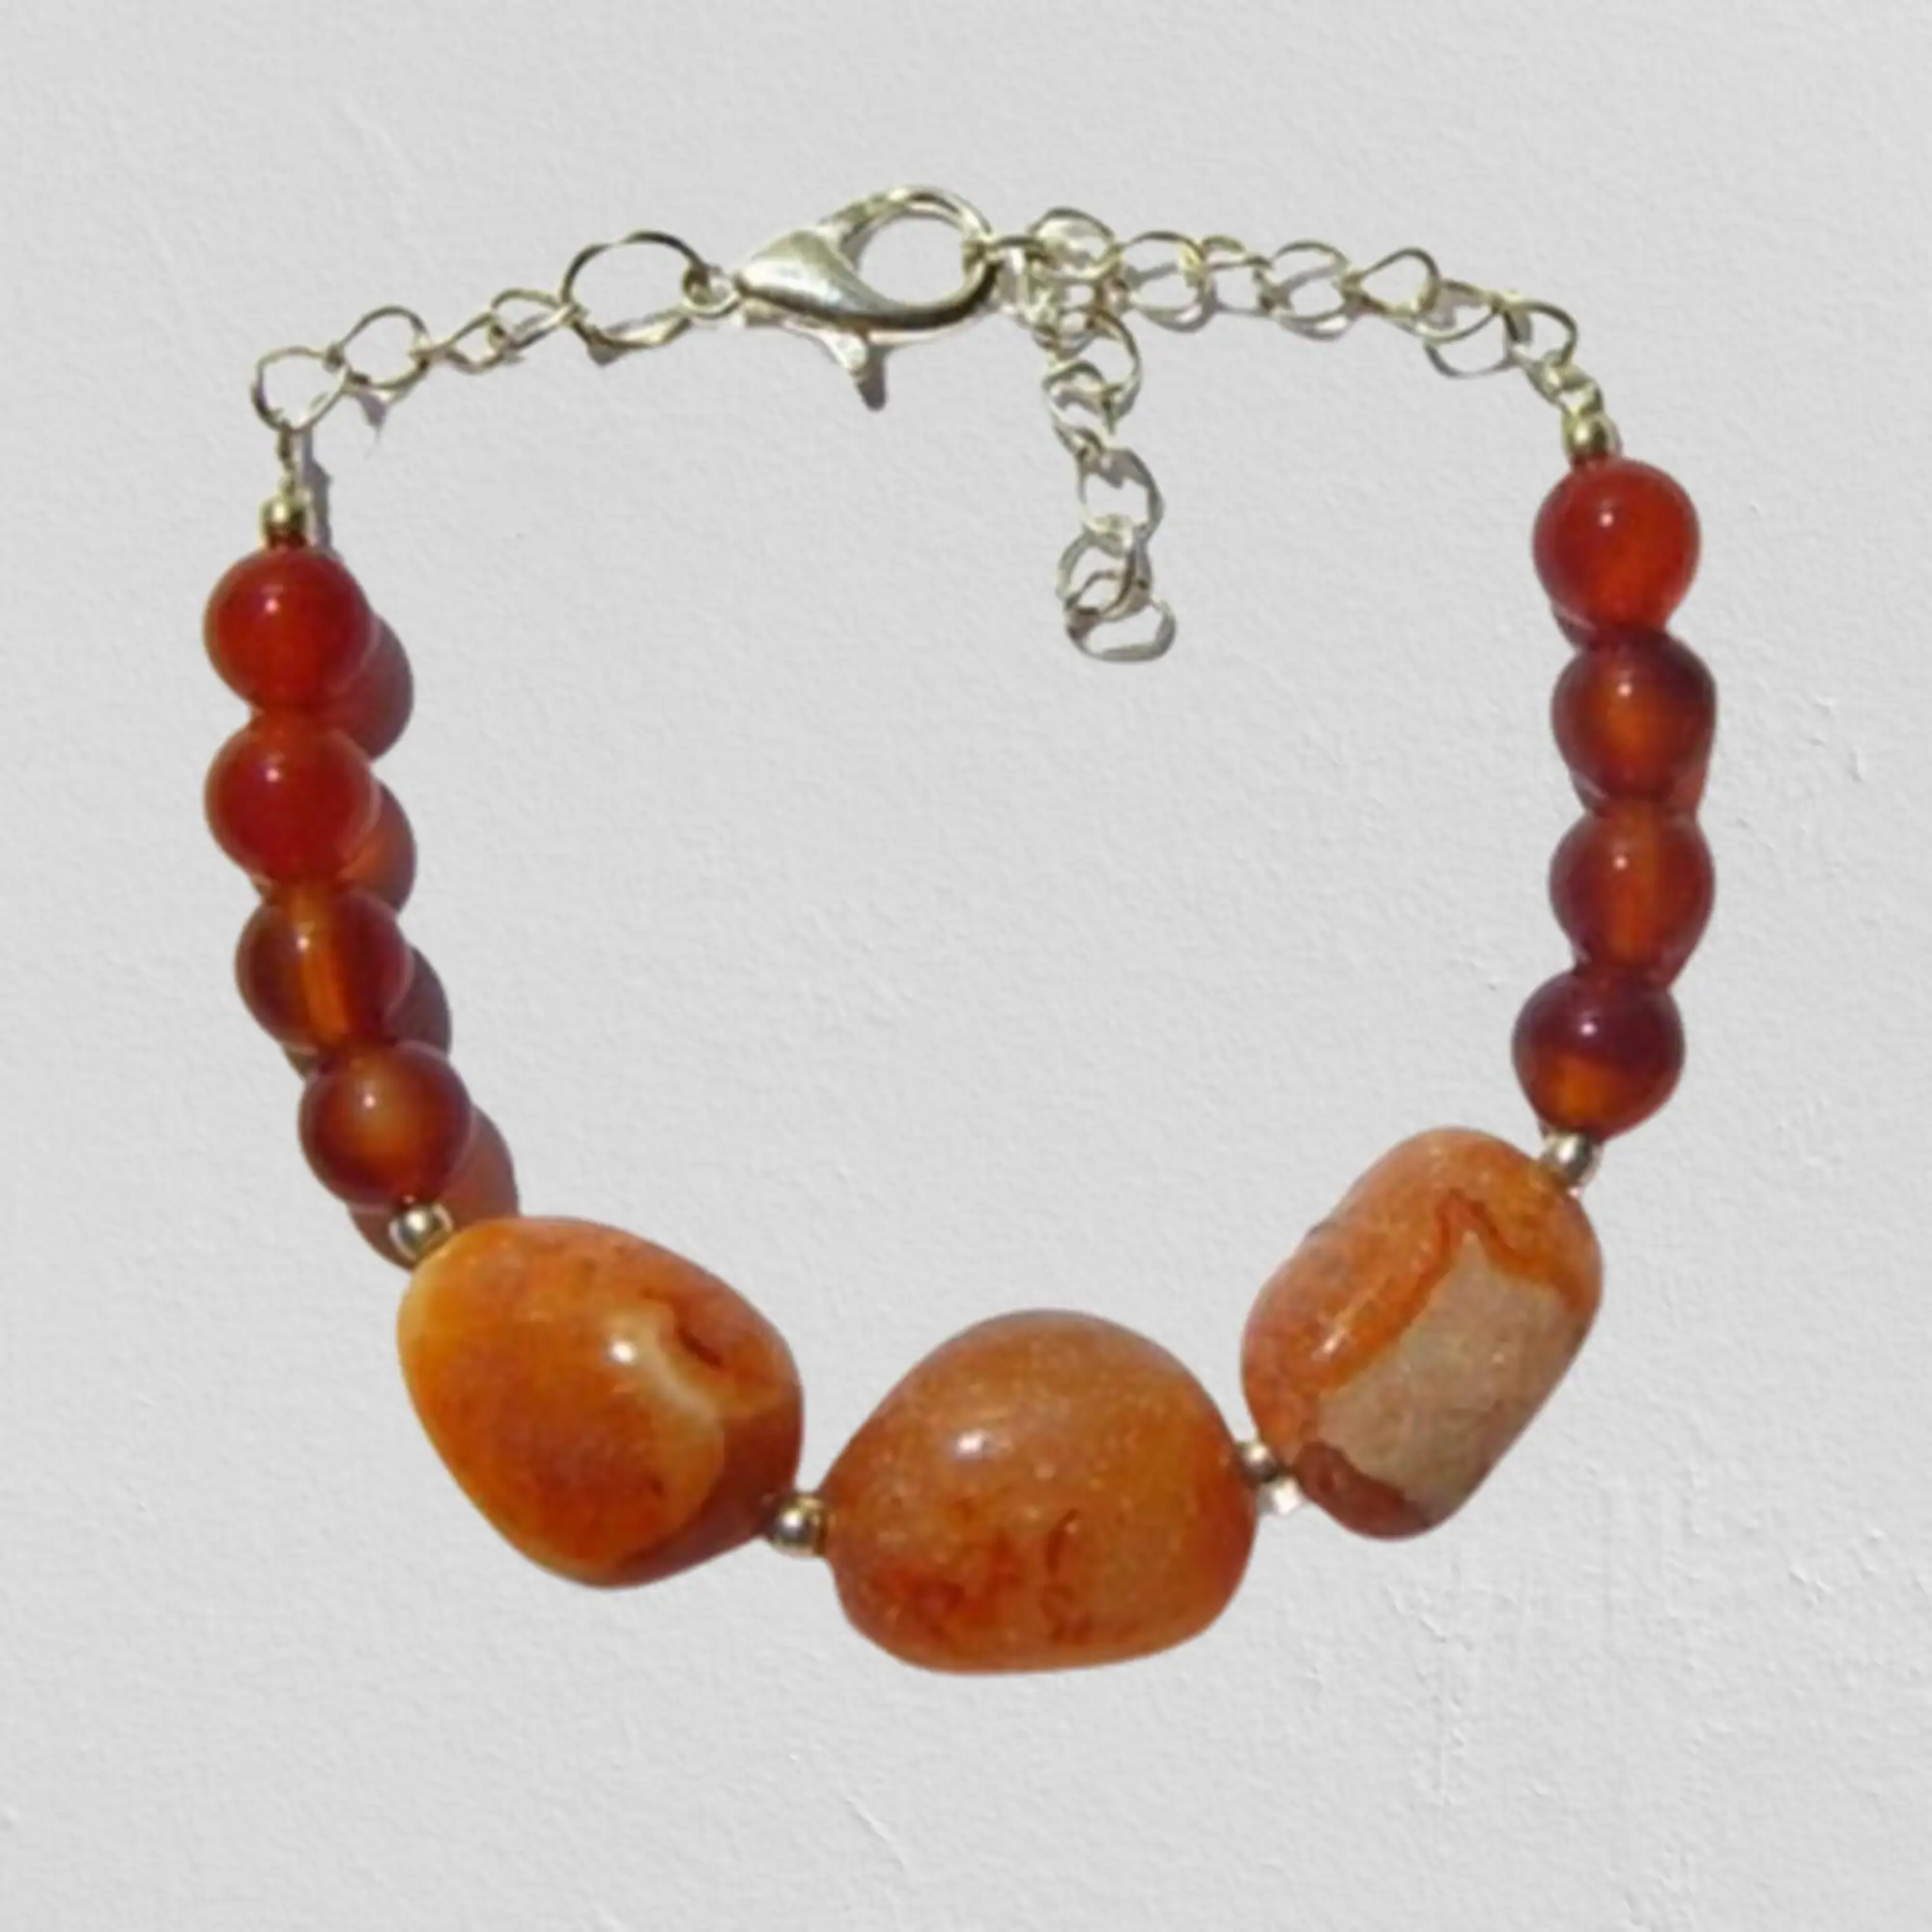
Jaya Vision Enterprises Gemstone Carnelian Sacral Chakra Bracelet
Type: Bracelets
Brand: JAYA VISION ENTERPRISES
Price: Rs. 540
 Carnelian Bracelet for Sacral ChakraCarnelian Tumble and Carnelian Beads with Silver Polish Copper metal beads & Chain.Carnelian increases personal power, creativity, energy gives courage. It helps in meditation by increasing concentration.Helps in blood circulation, aids in male impotency, increases appetite, alleviates problems of the liver, bladder, kidneys and spleen.